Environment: lab
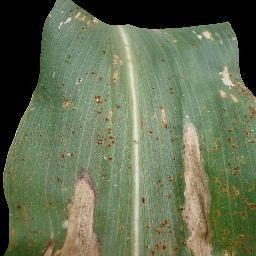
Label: common_rust